Raymond Moriyama

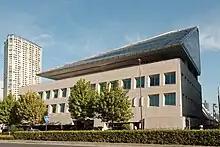
The Canadian Embassy in Akasaka, Tokyo, Japan.

Moriyama designed the Canadian embassy in Tokyo during his time with Moriyama & Teshima. Built in 1991, the prominent concept of this building is the "tree house", inspired by Moriyama childhood years spent in Japanese internment camps. His intention was to enable a place of social connection and welcoming for all those visiting the Embassy: Moriyama replicated the feeling of youthfulness and magic of the treehouse he first built while in camp. Its form resembles that of a temple. On the lower half, a large solid mass of concrete includes deep set windows, and above it, an asymmetrical glass peaked roof creates a light, sculptural contrast. Adjacent to the building is the Akasaka Imperial Grounds and the Takahashi Memorial Park. The building was limited in the amount of shadows it was allowed to cast over the park, a restriction that led to its final shape.